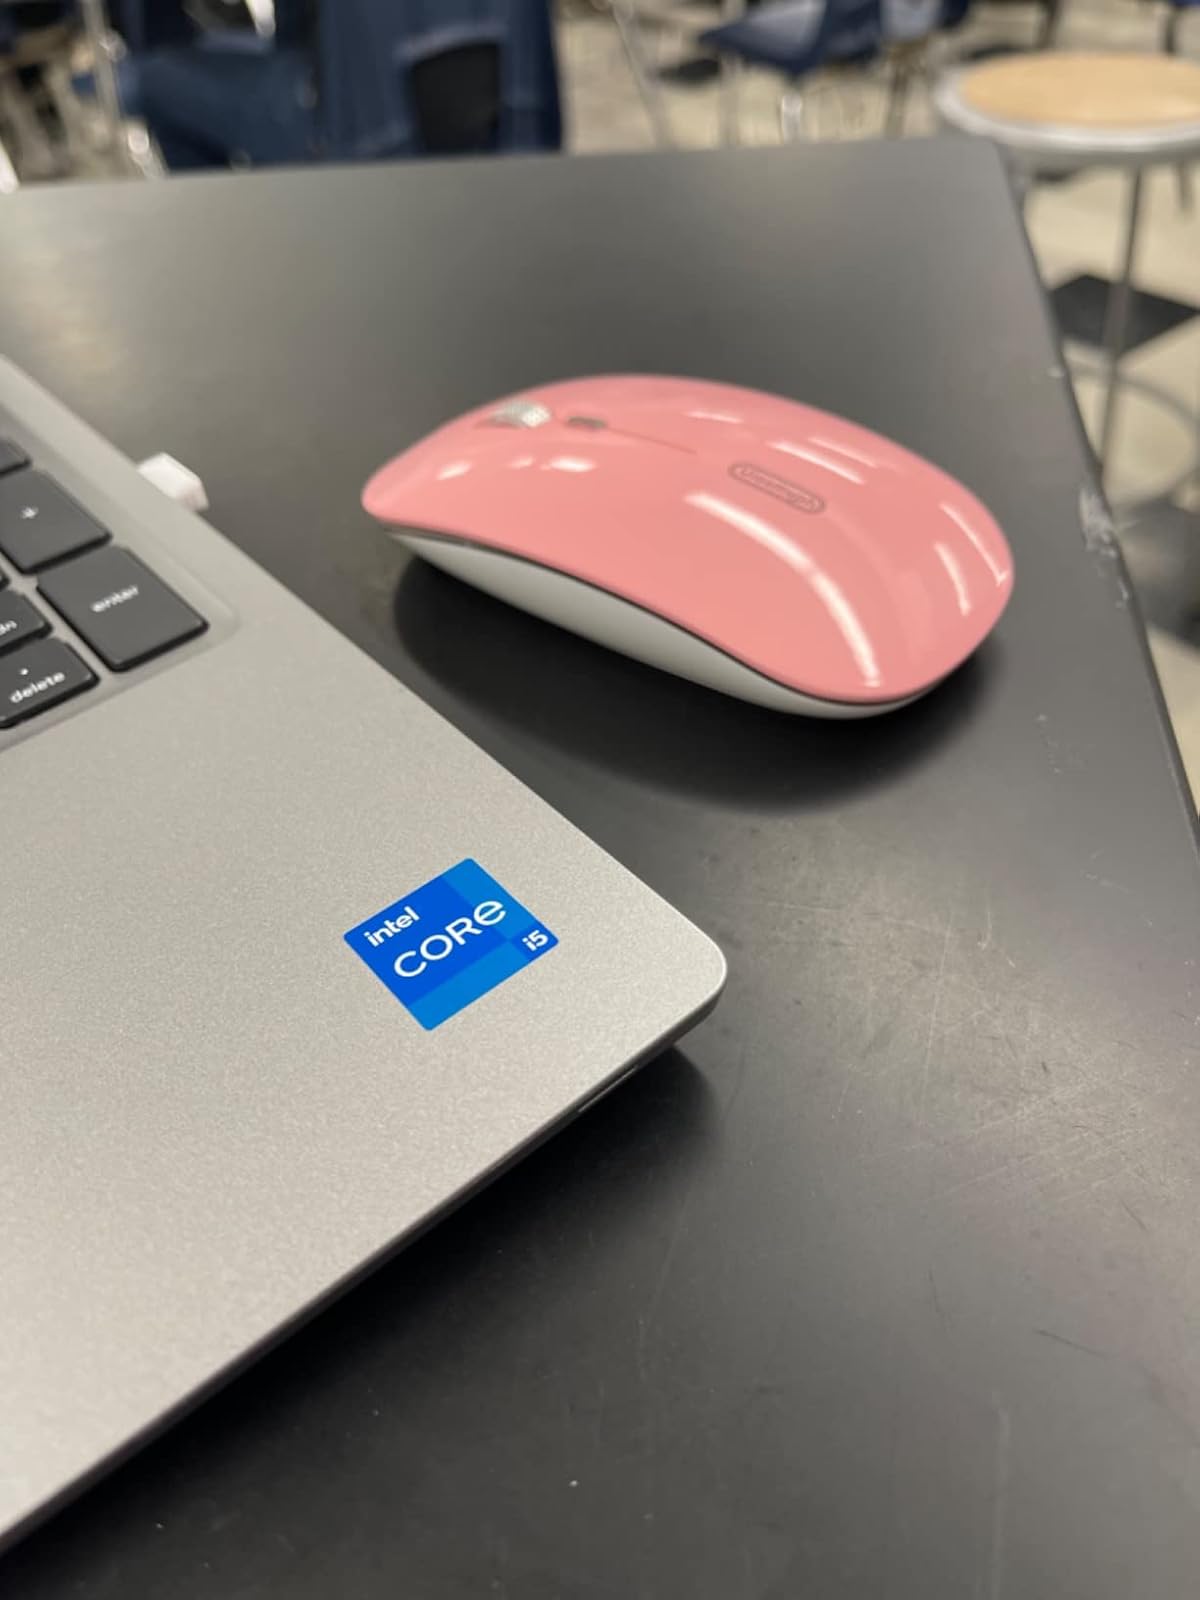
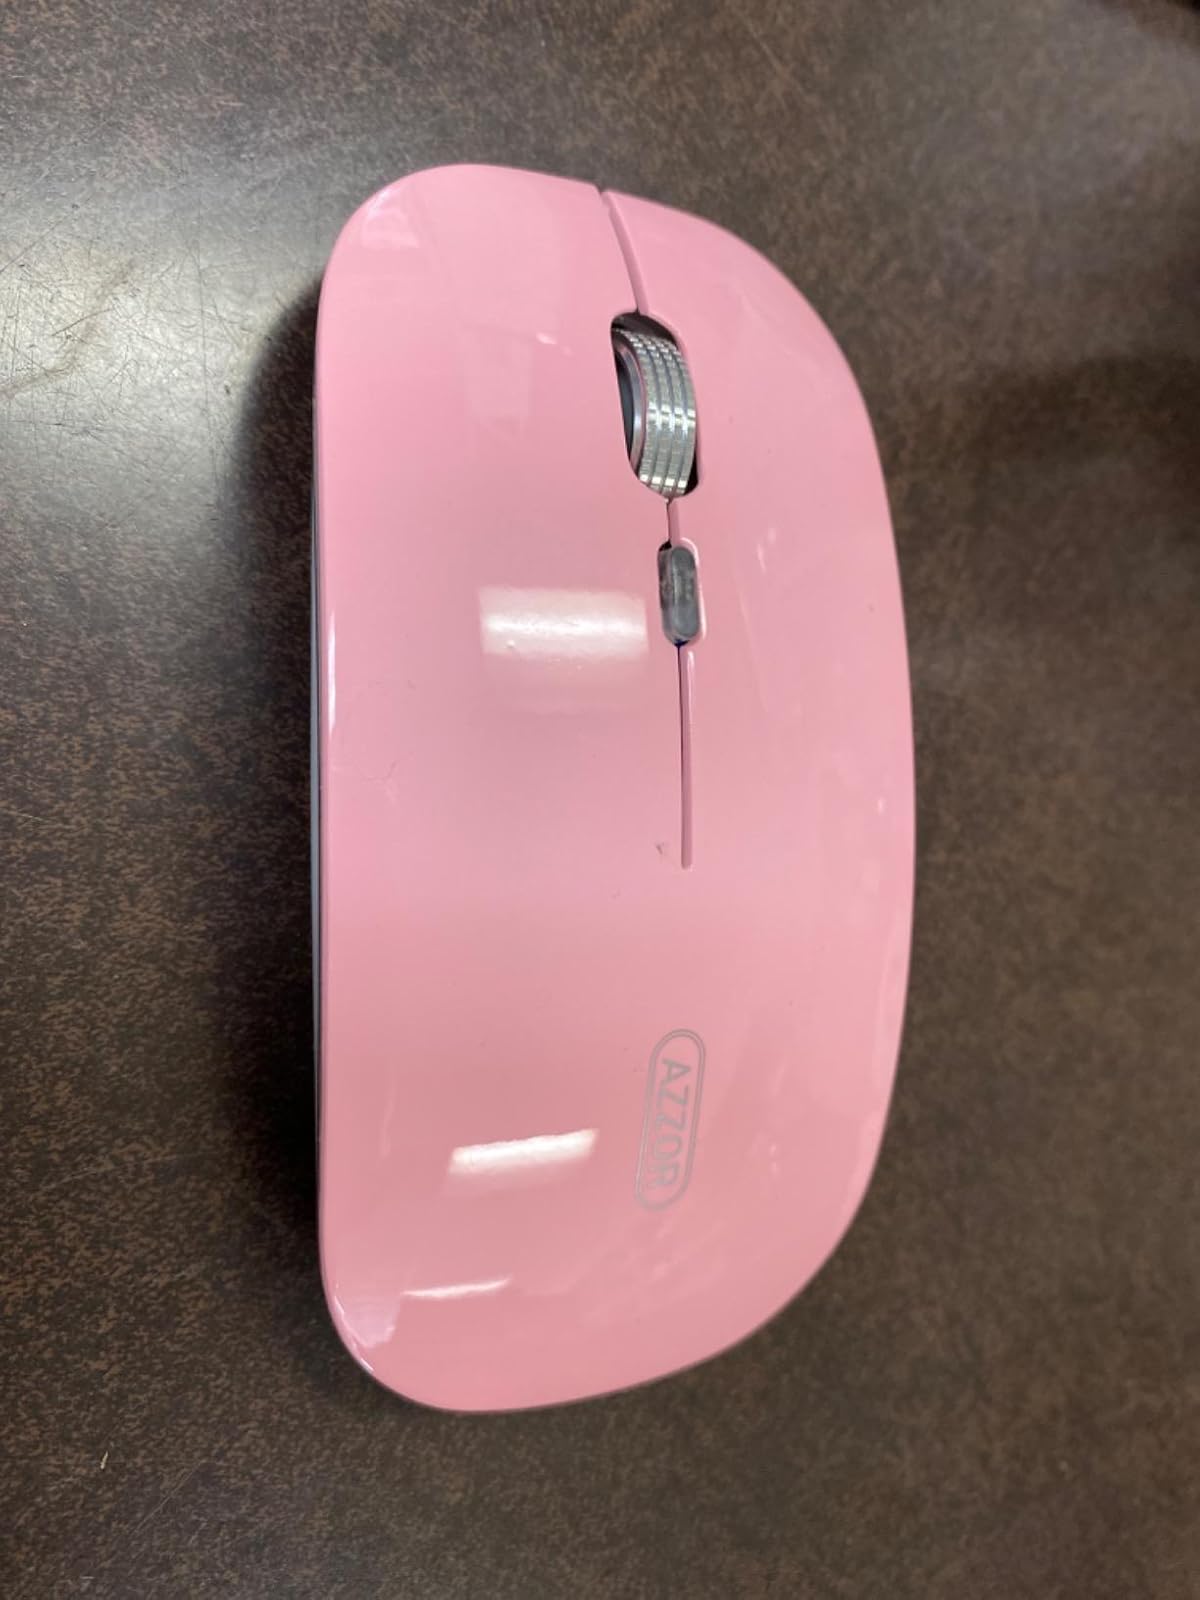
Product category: mouse
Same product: yes